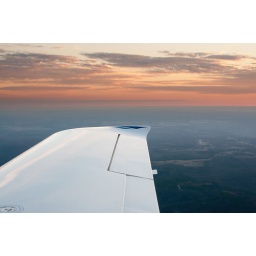
Shot through the glass of the plane before we landed for our shoot in Tellico Plains, TN